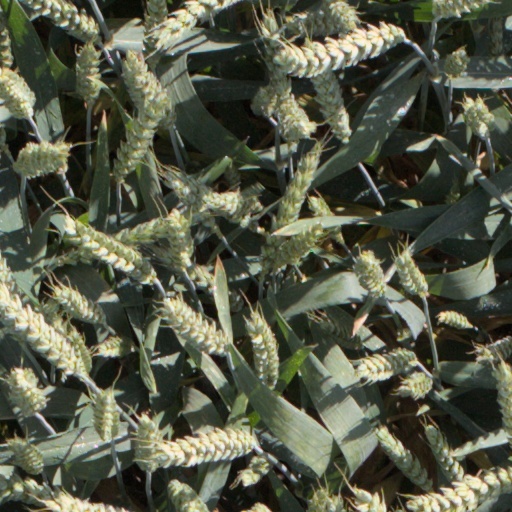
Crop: wheat